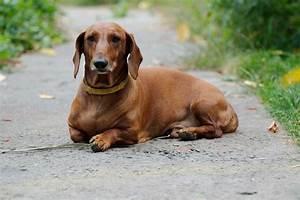
dog